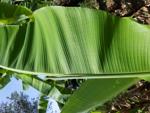
Label: healthy